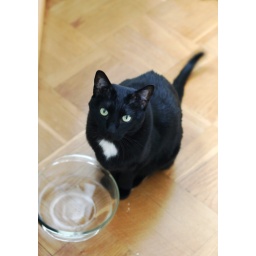
My cats love drinking water in the bedroom rather than the kitchen.